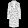
Label: Coat